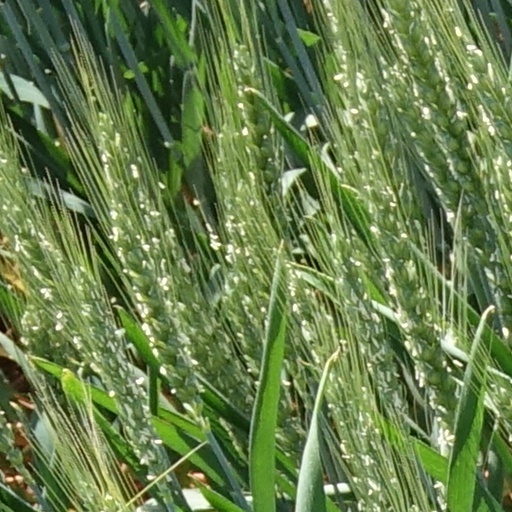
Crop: wheat